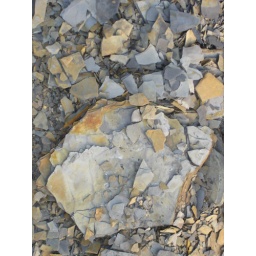
slate rock around lake shore